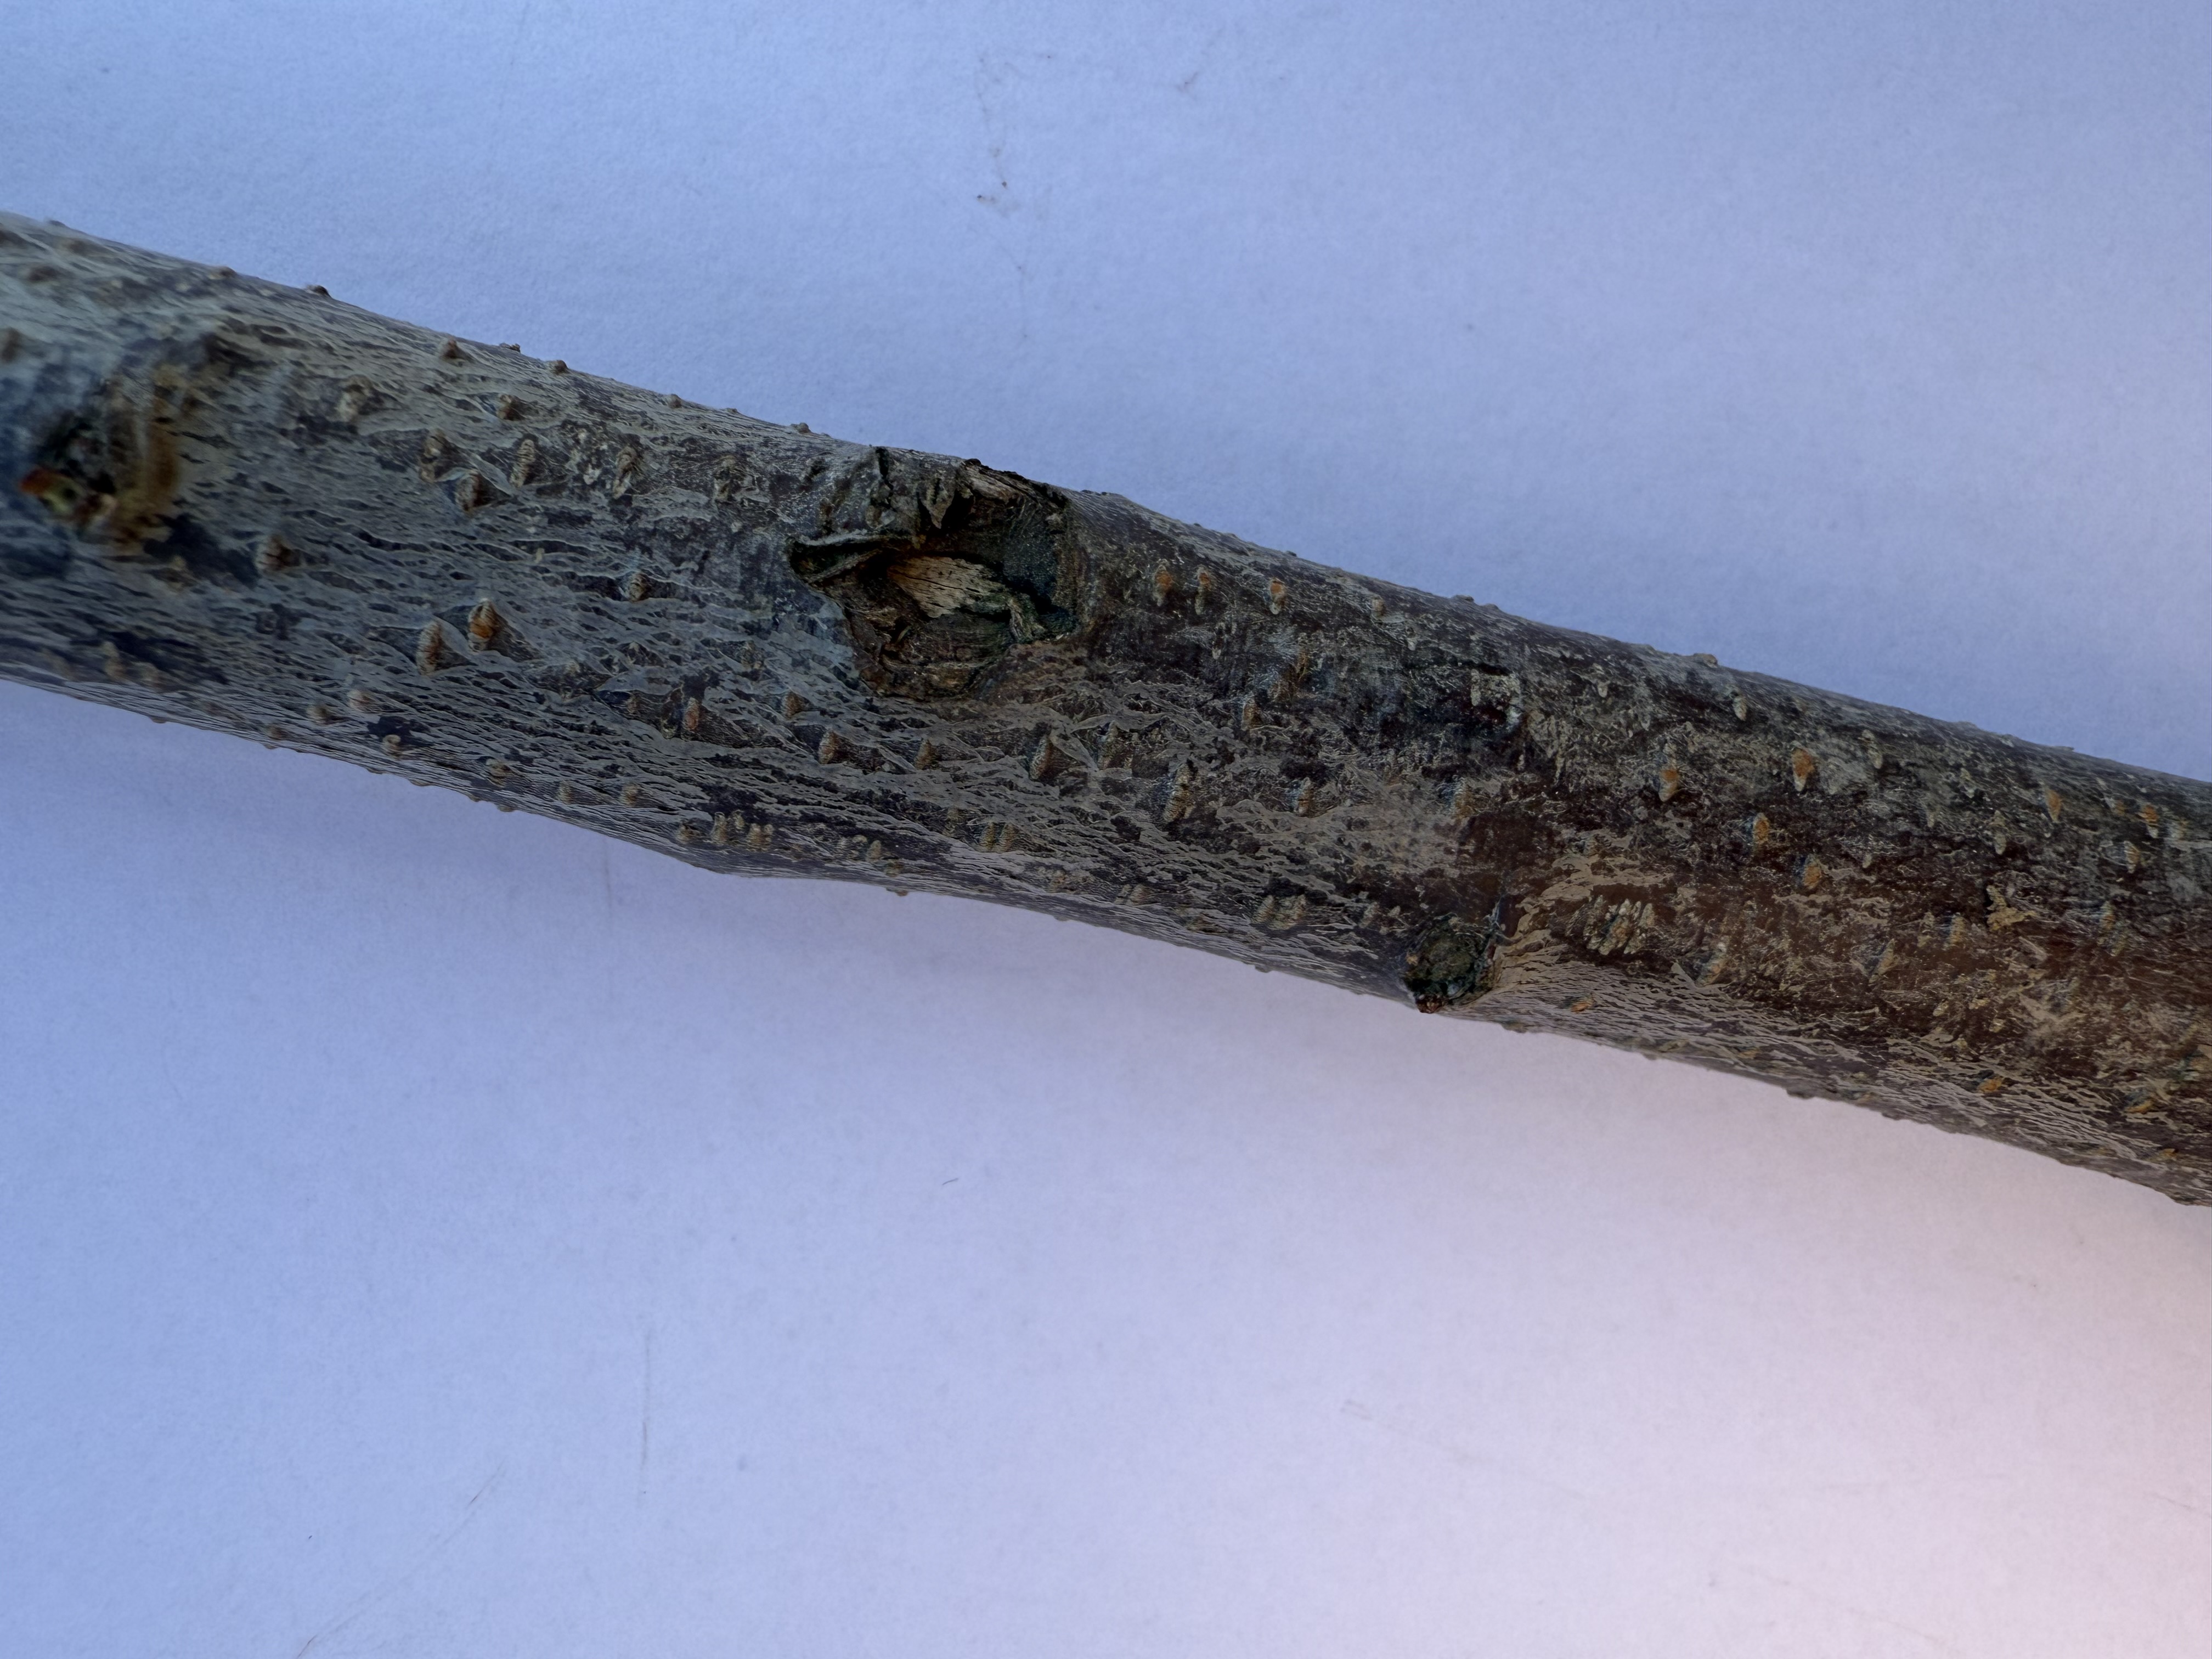
Variety: Papaz Plum